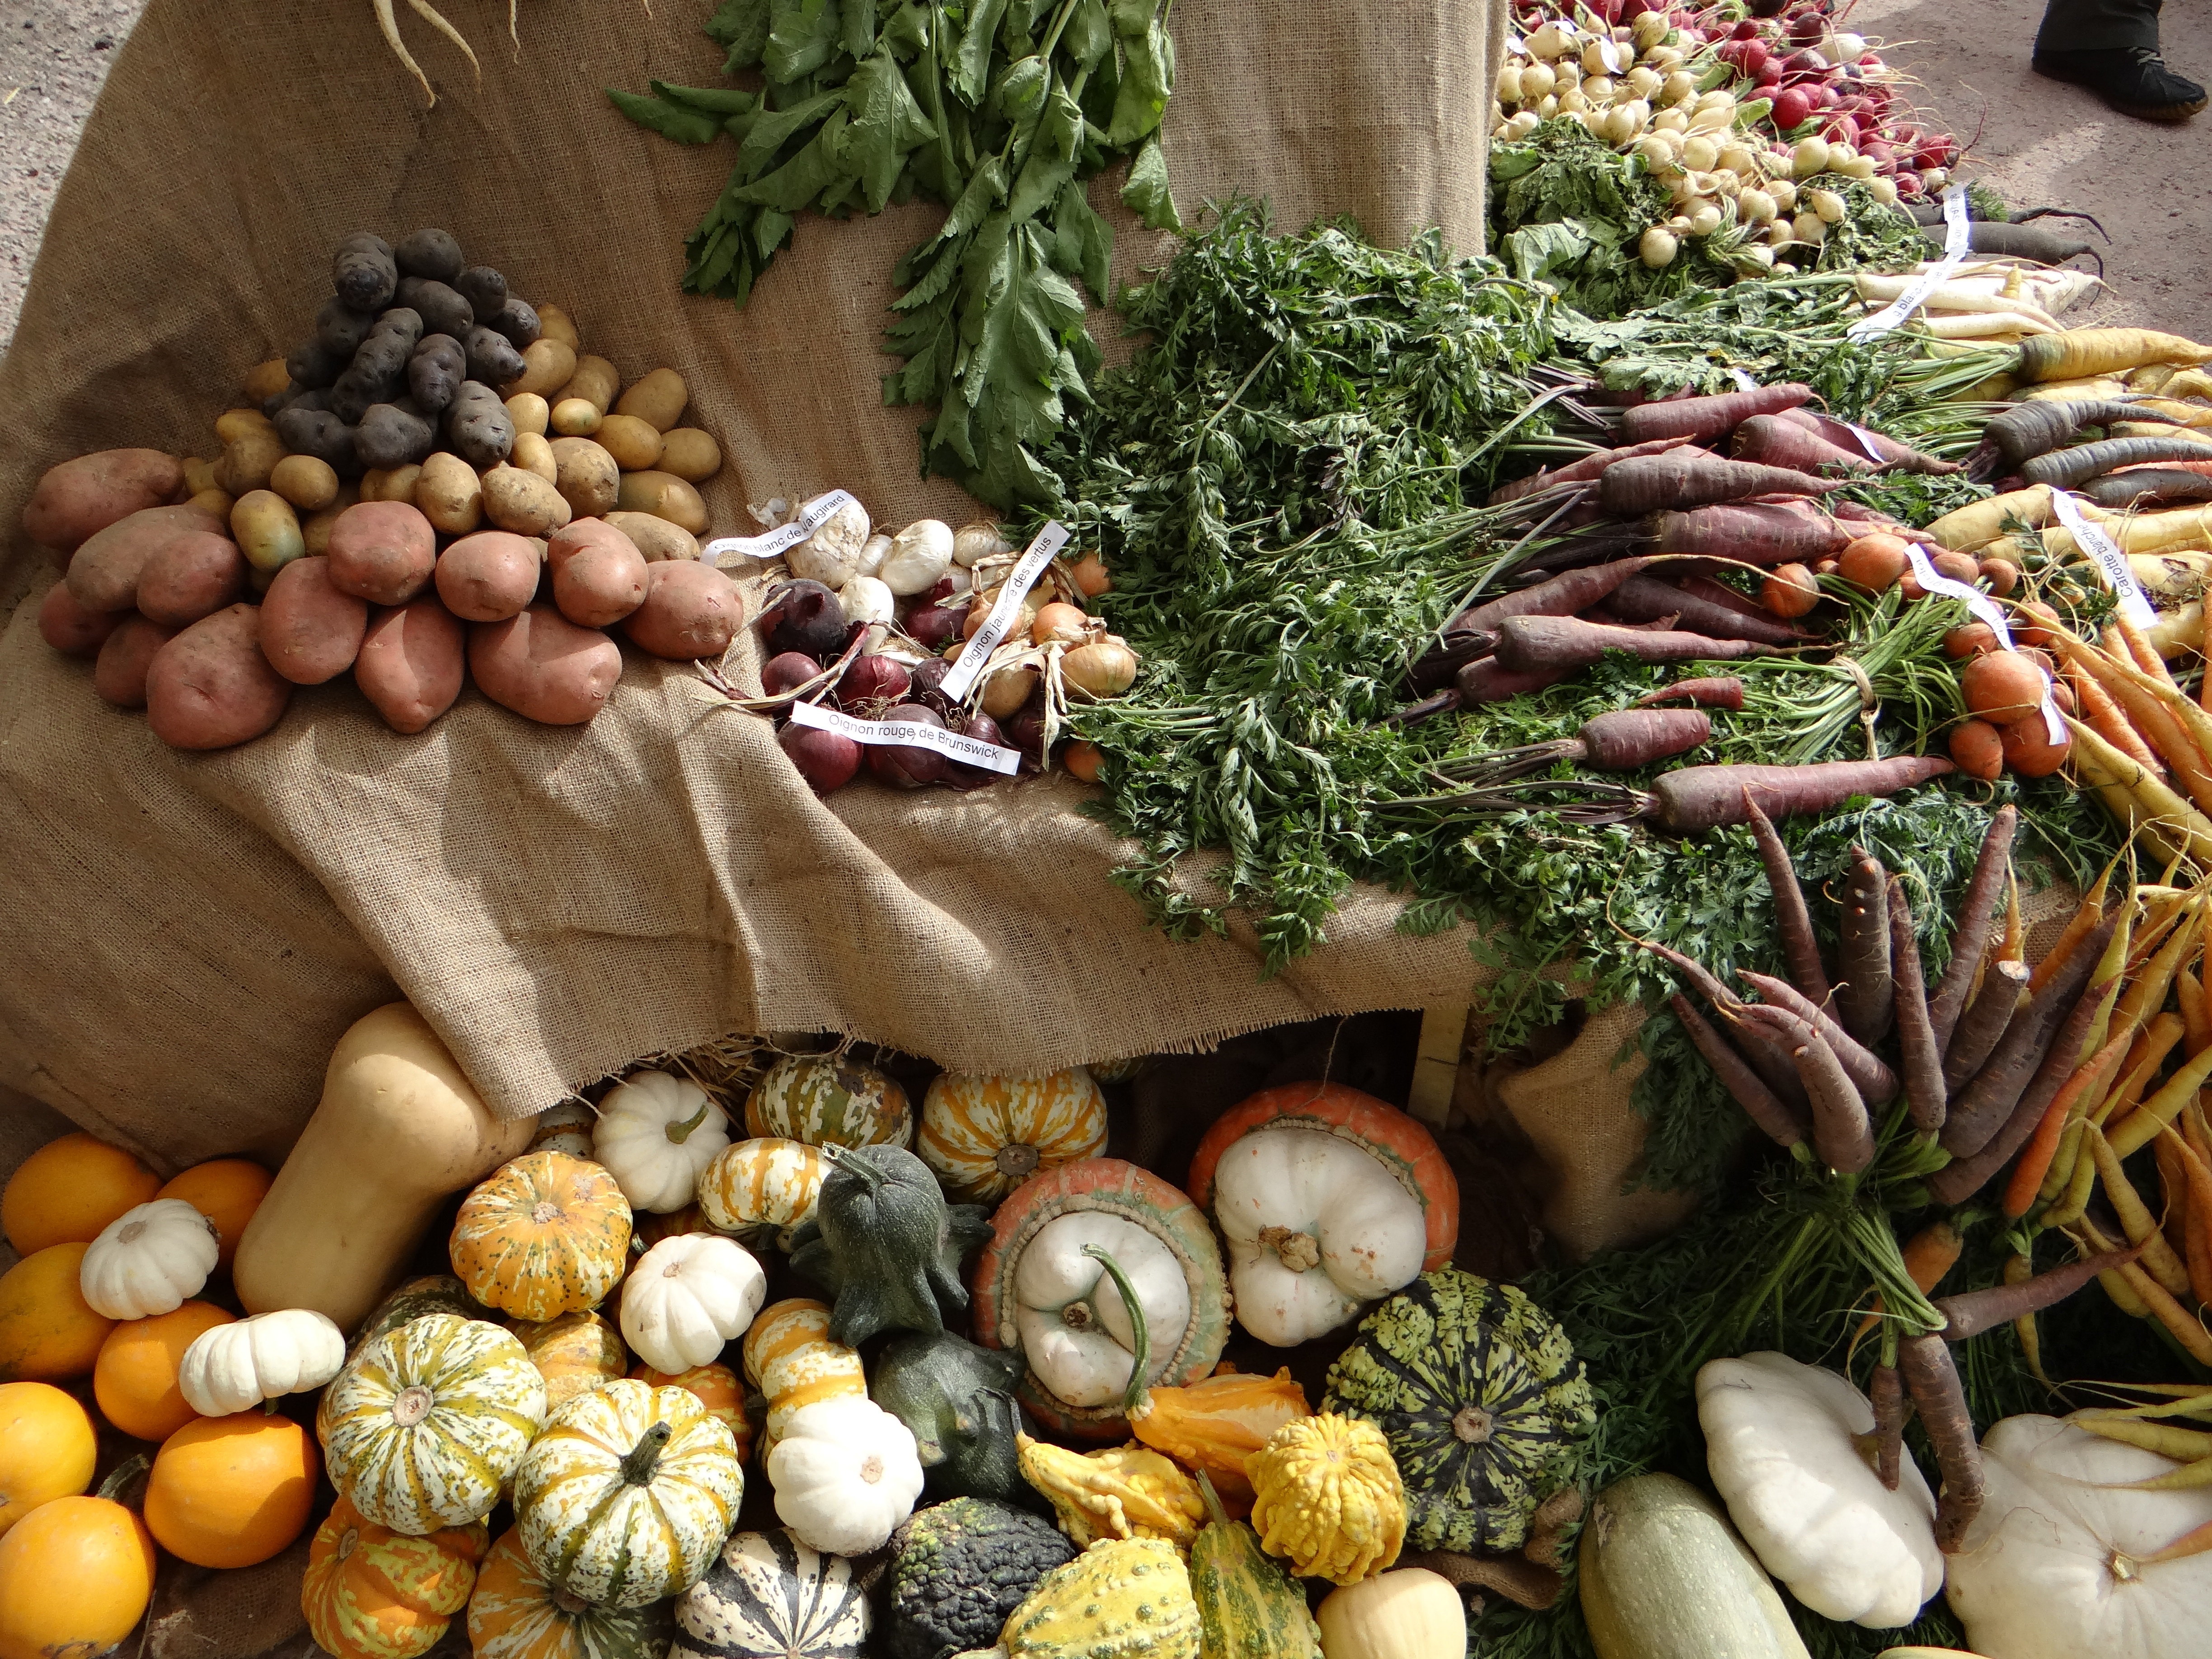
france, foliage, dish, meal, food, produce, vegetable, market, squash, christmas decoration, power, colors, crafts, vegetables, diversity, trade, floristry, carrots, turnips, lorraine, etal, old vegetables, organic market